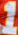
Number: 1